1986 Greek Football Cup final

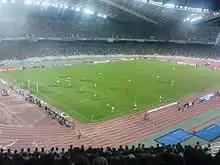
Athens Olympic Stadium.

This was the fourth Greek Cup final held at the Athens Olympic Stadium, after the 1983, 1984 and 1985 finals.